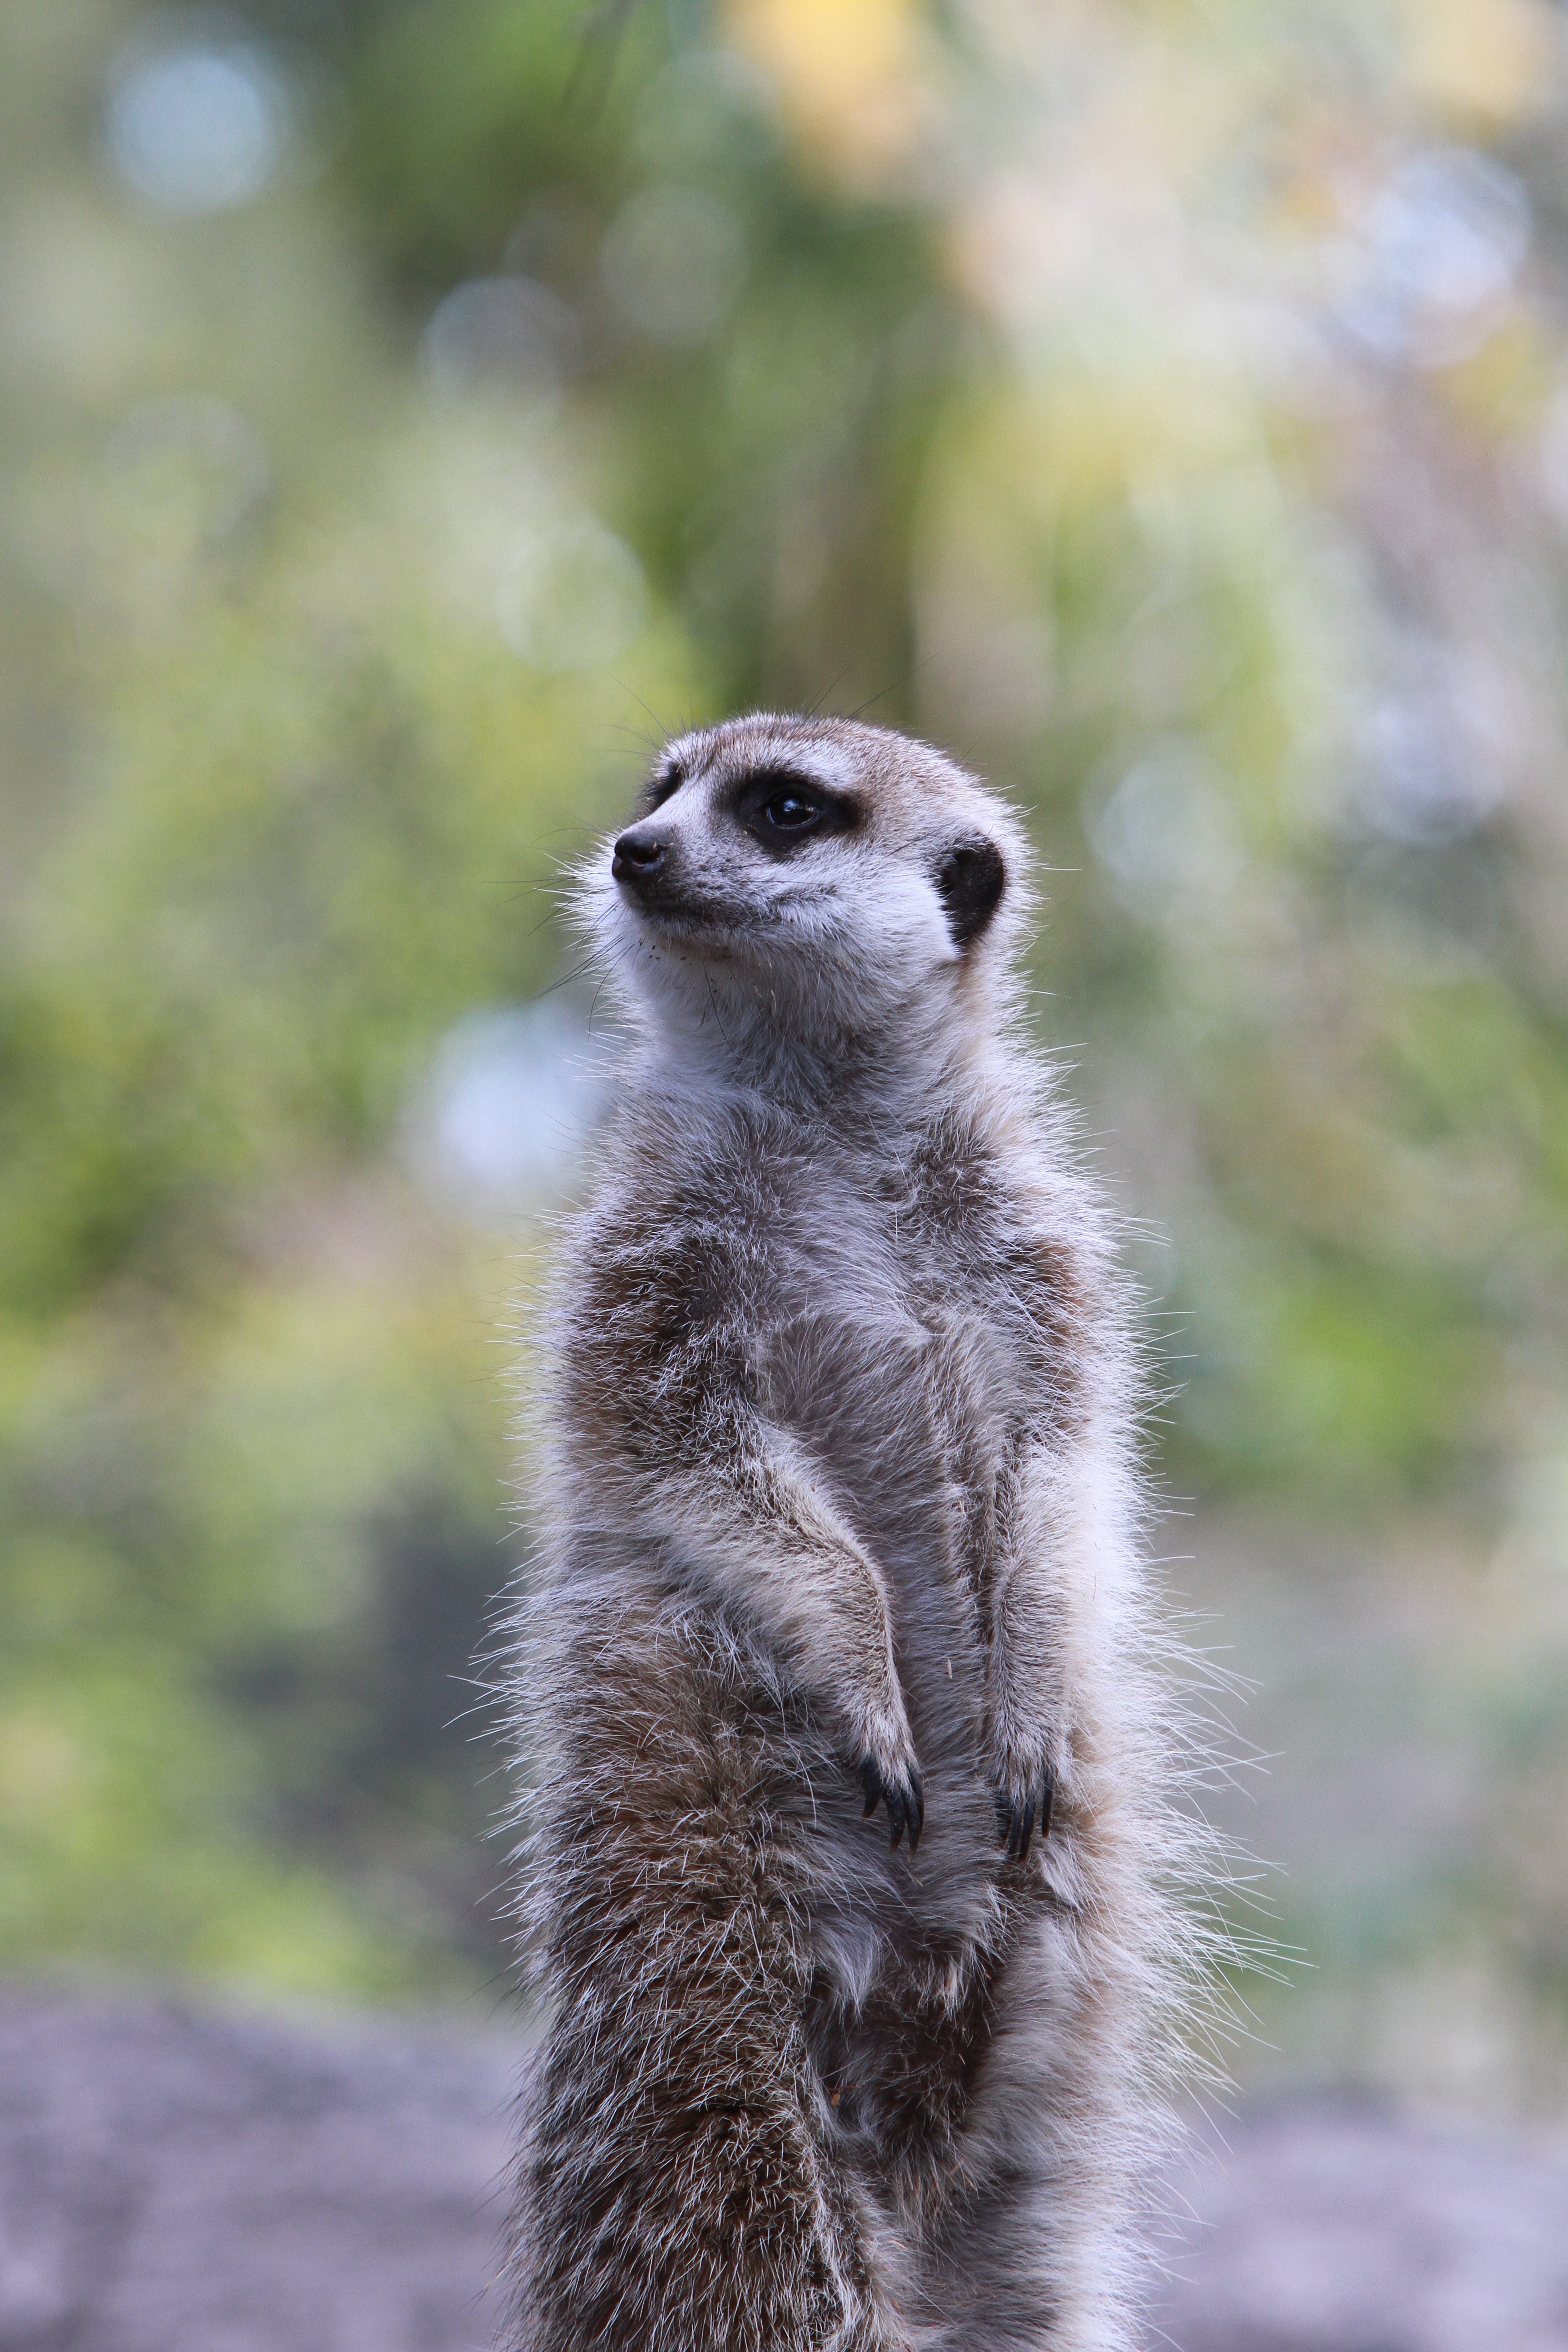
meerkat, vertebrate, terrestrial animal, wildlife, snout, whiskers, carnivore, viverridae, organism, mongoose, tail, plant